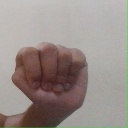
अक्षर: ठ